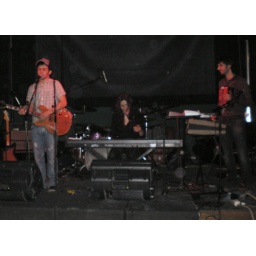
And me in my brilliant white shirt